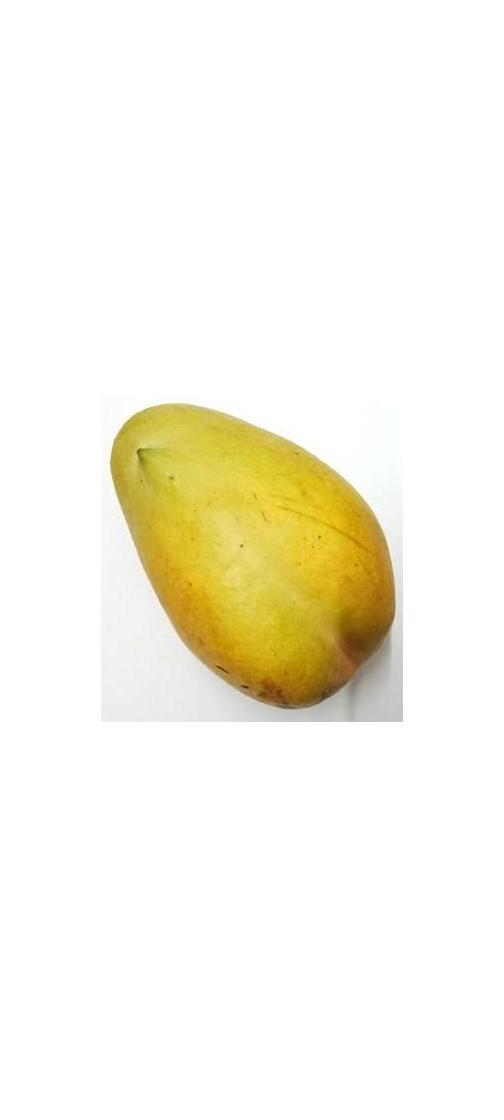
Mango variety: Bari-11